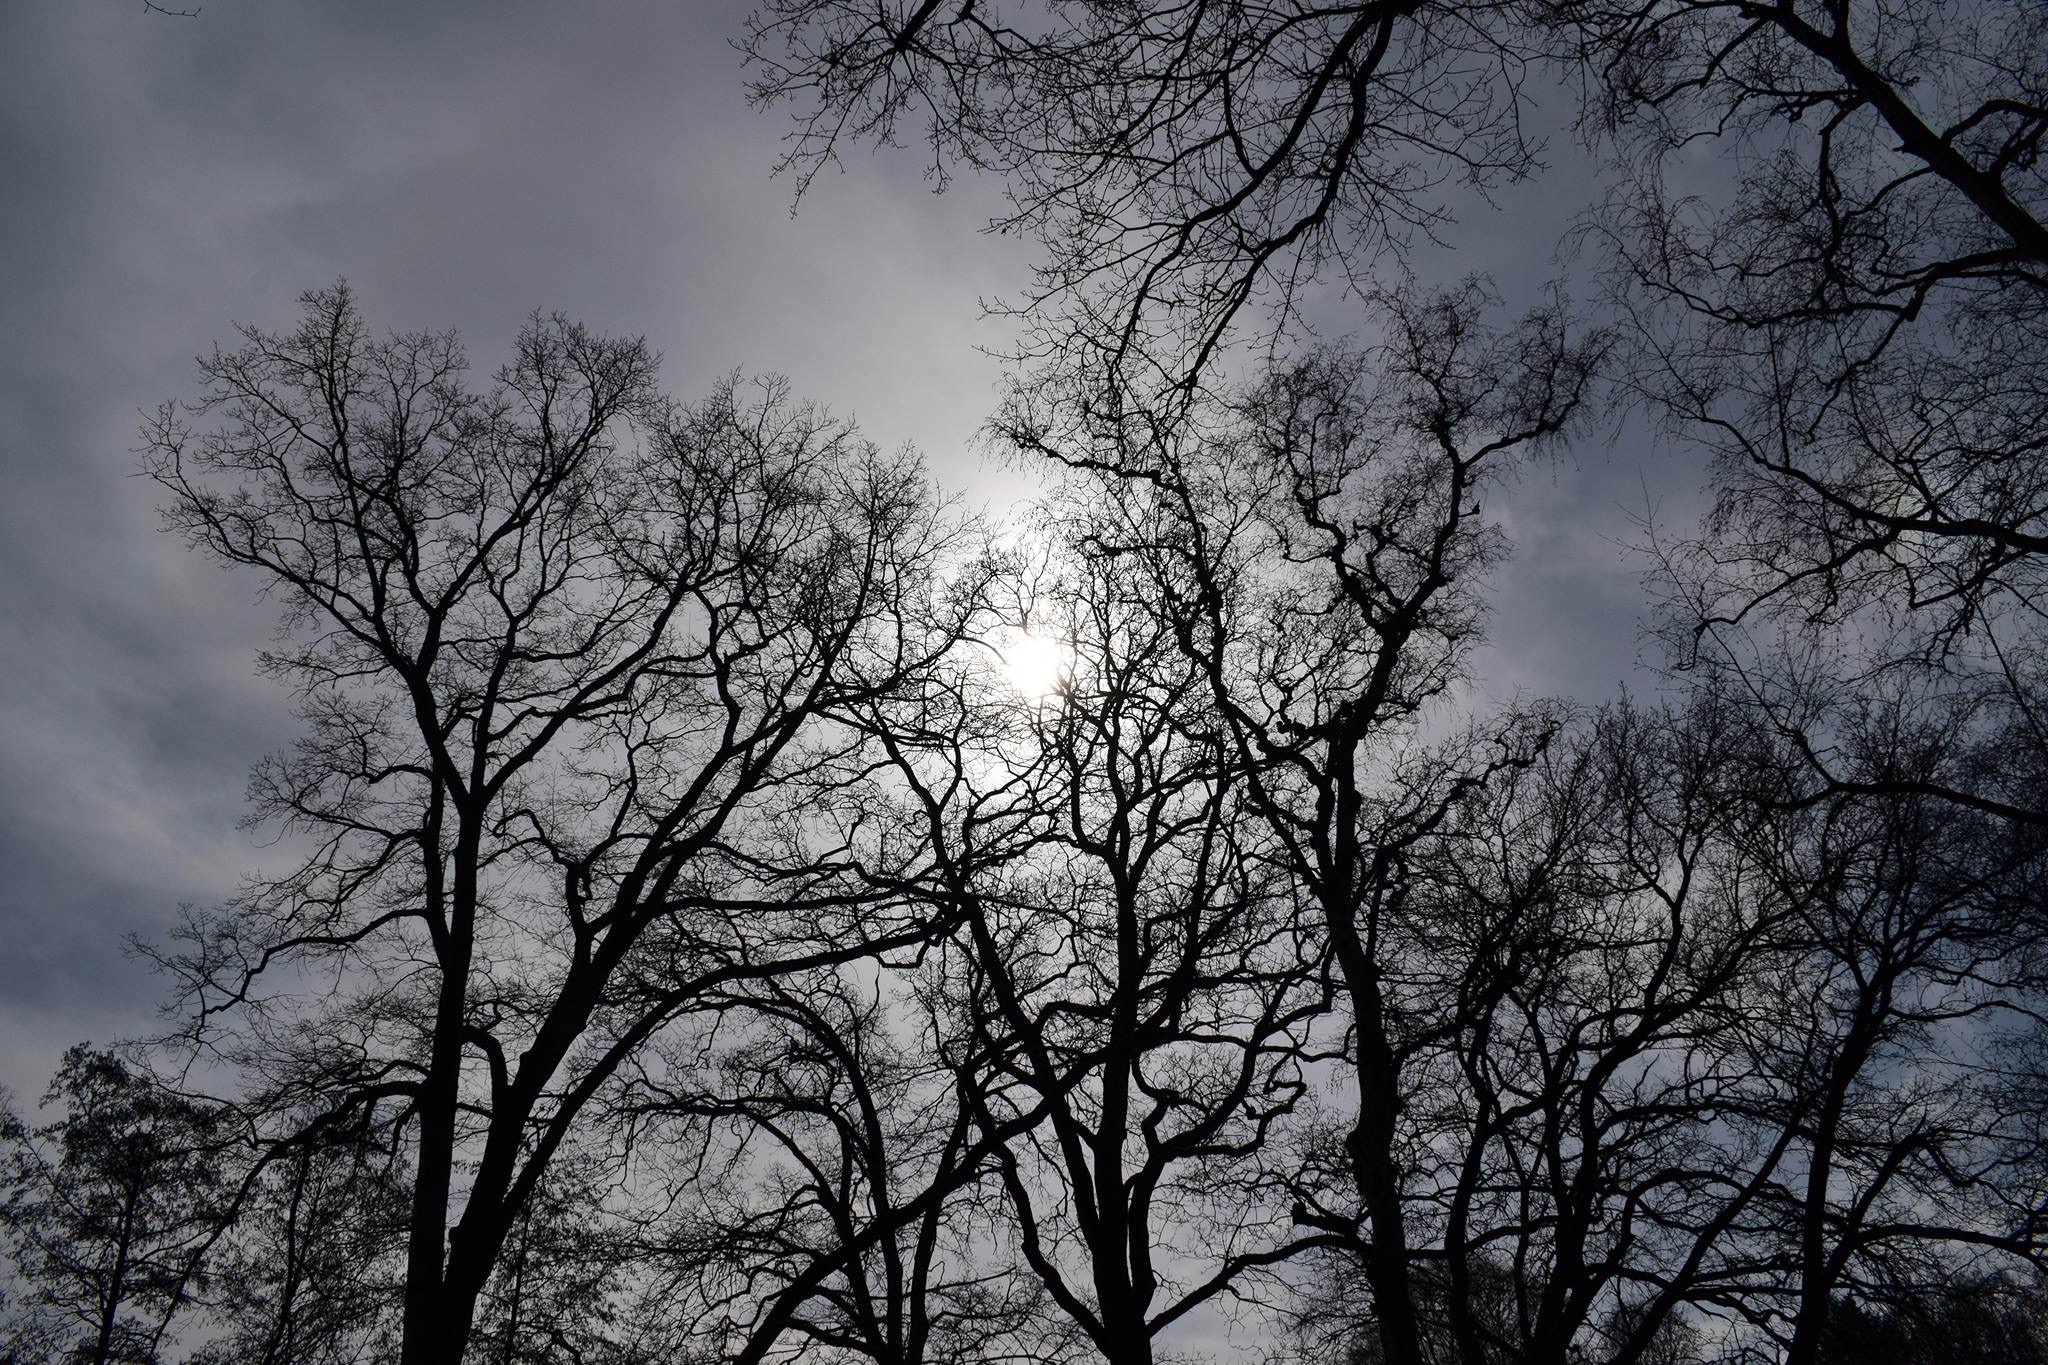
tree, nature, forest, branch, snow, winter, cloud, black and white, plant, sky, mist, sunlight, morning, atmosphere, evening, weather, darkness, monochrome, season, gegenlichtaufnahme, wolkenspiel, monochrome photography, atmospheric phenomenon, woody plant